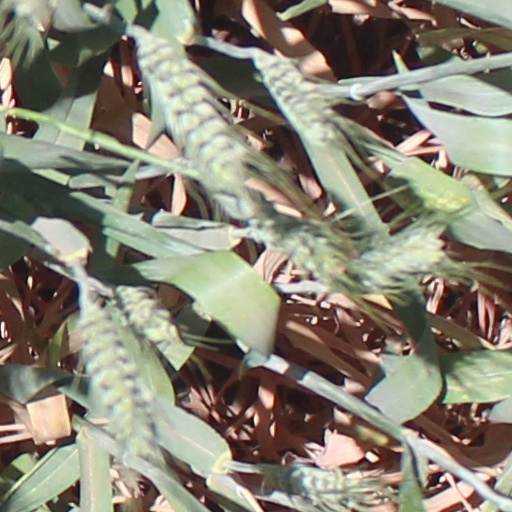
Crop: wheat